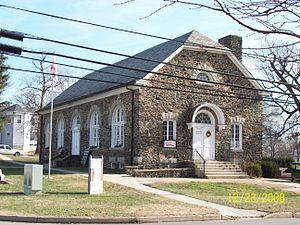
Savage est une localité américaine située dans le comté de Howard, dans le Maryland, à environ 18 milles au sud de Baltimore et 21 milles au nord de Washington. Il est situé près de la ville de Laurel et de la ville nouvelle de Columbia. Lors du recensement de 2010, elle avait une population de 7 054 habitants. L'ancien moulin de la ville est un lieu historique inscrit, et de nombreux bâtiments d'origine sont conservés à l'intérieur et autour du Savage Mill Historic District.